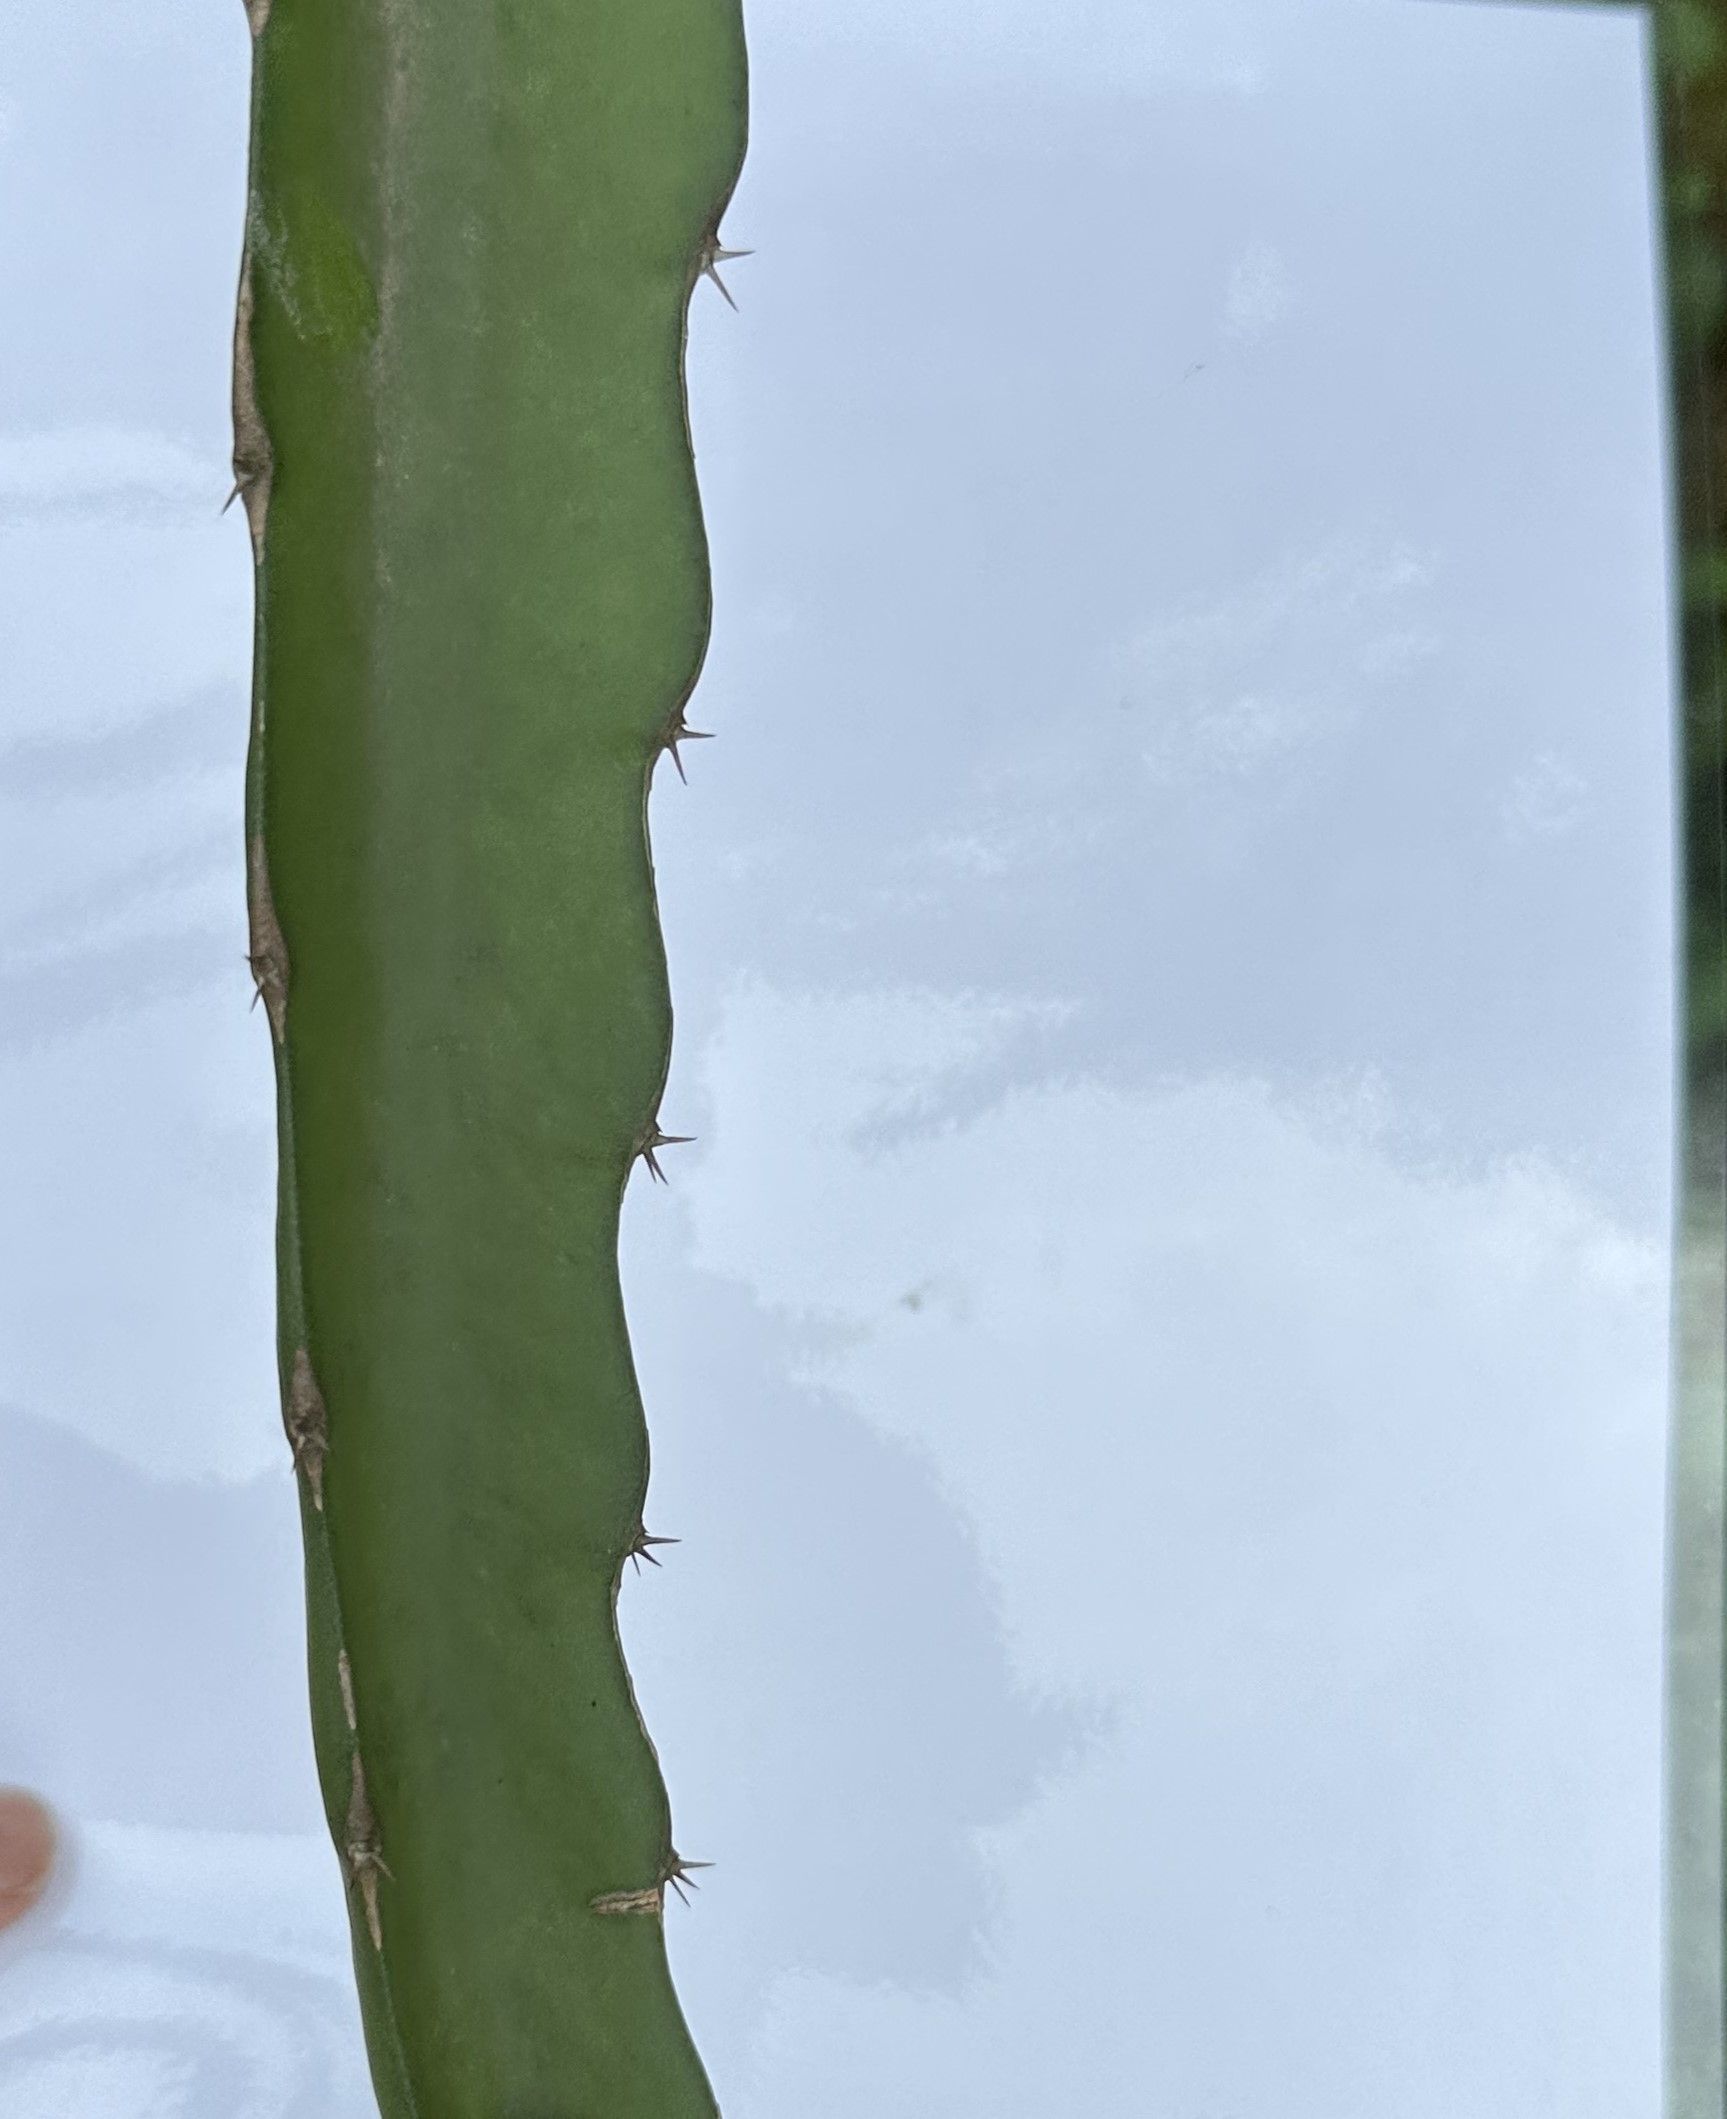
Label: Good leaf